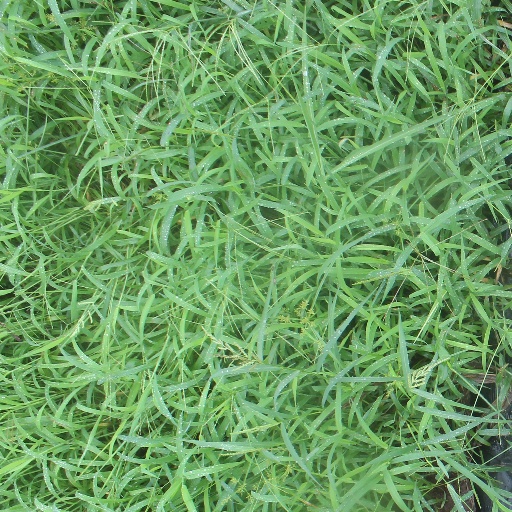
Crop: sorghum